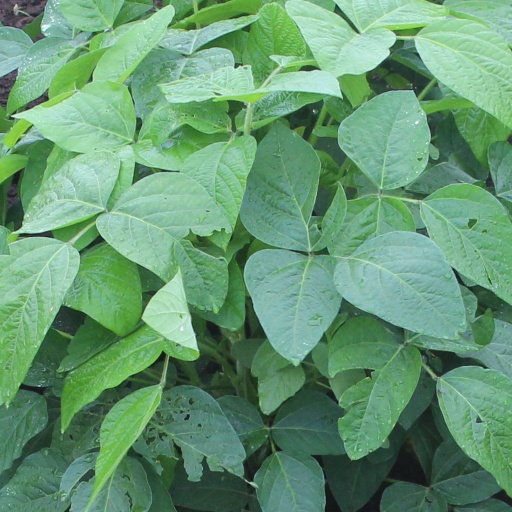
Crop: soybean